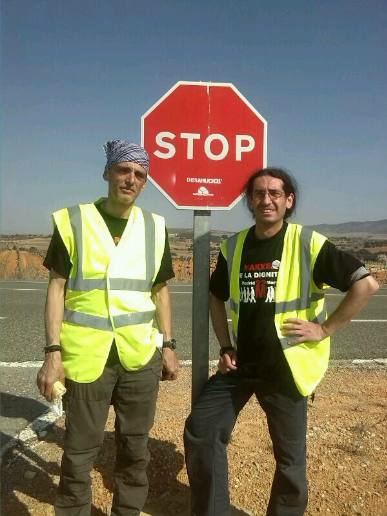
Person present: Yes